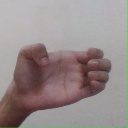
अक्षर: ख